The Features

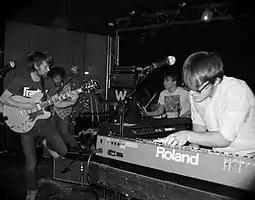
The Features in December 2009

The Features is an American indie rock band from Sparta, Tennessee. The original lineup consisted of Matt Pelham, Roger Dabbs, and Don Sergio. The most recent iteration consists of Pelham, Dabbs, Rollum Haas, and Mark Bond. They have released five full-length albums and three EPs. The band has appeared twice as musical guests on Jimmy Kimmel Live!